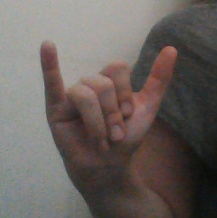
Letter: ya